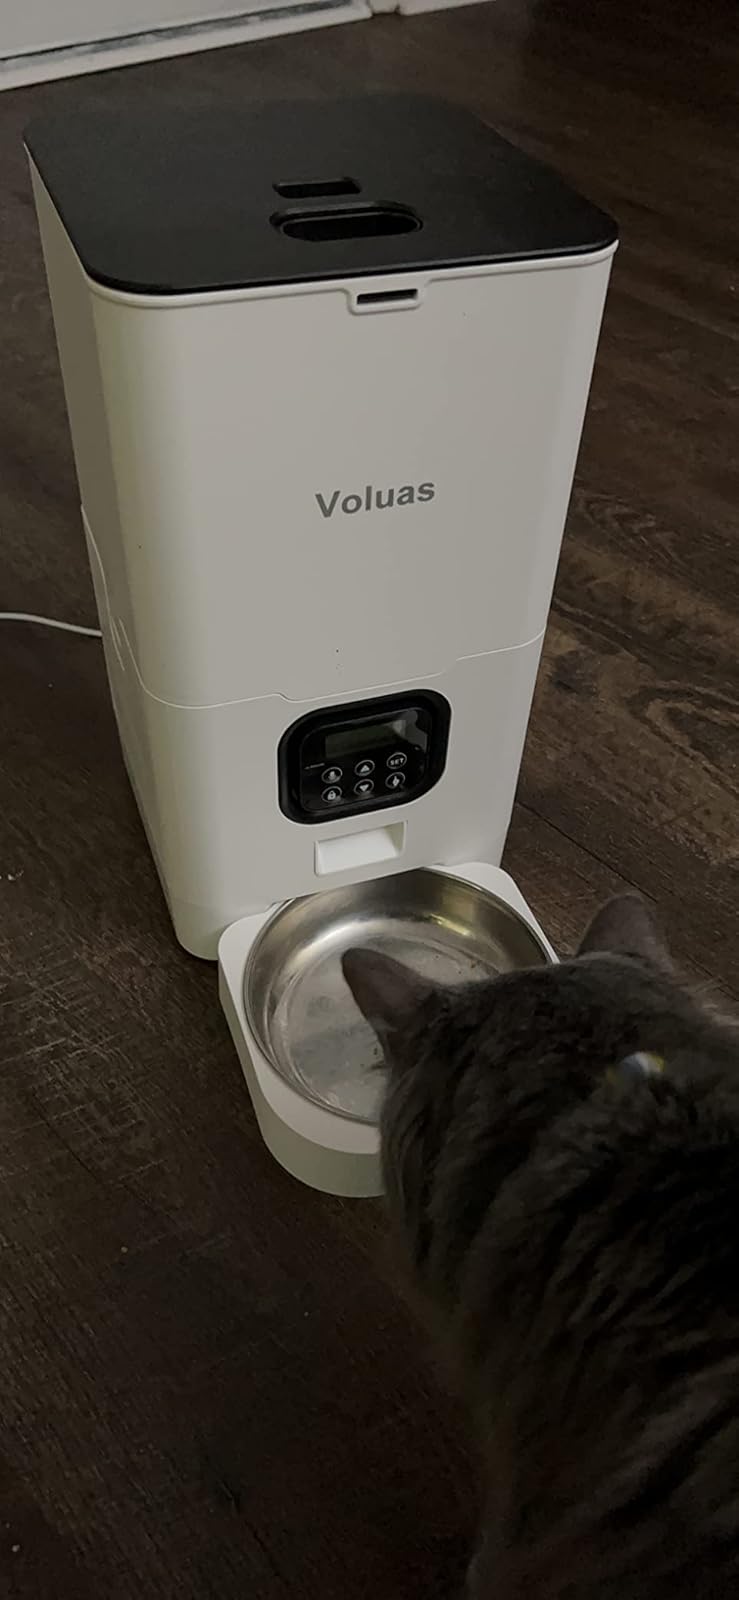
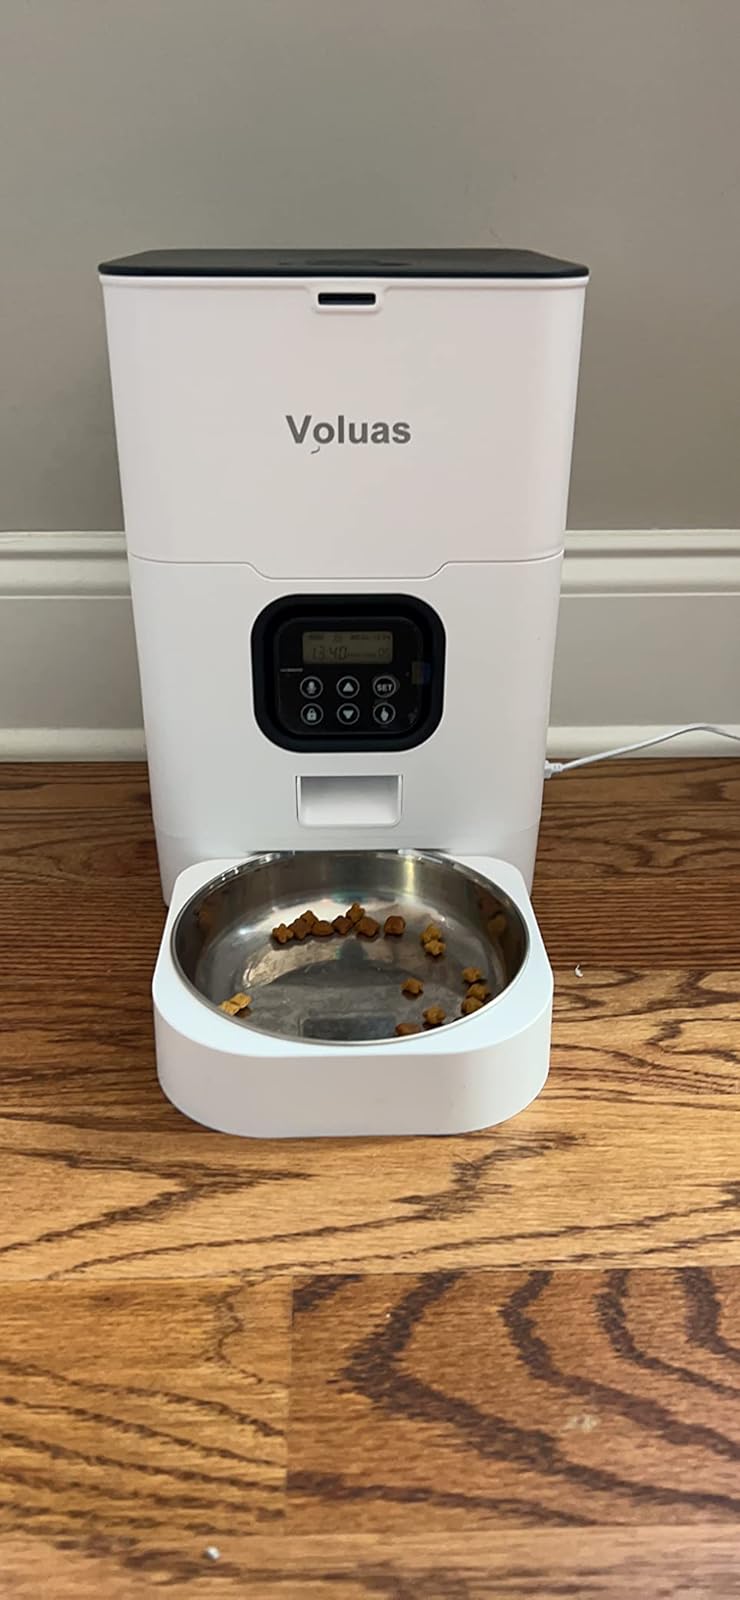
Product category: items_feeder
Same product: yes